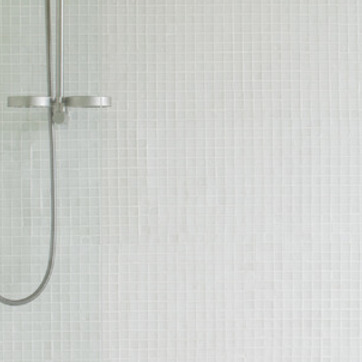
Material: tile